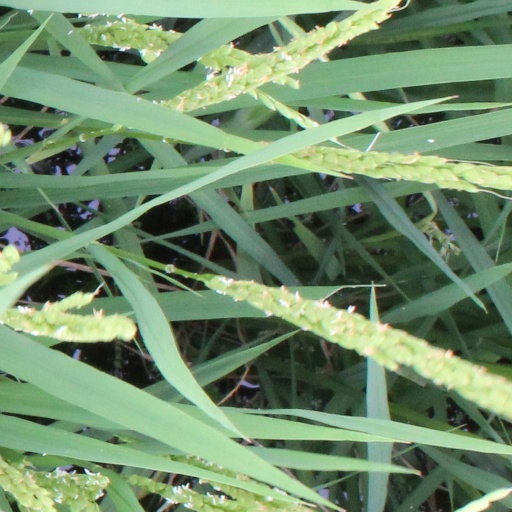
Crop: rice